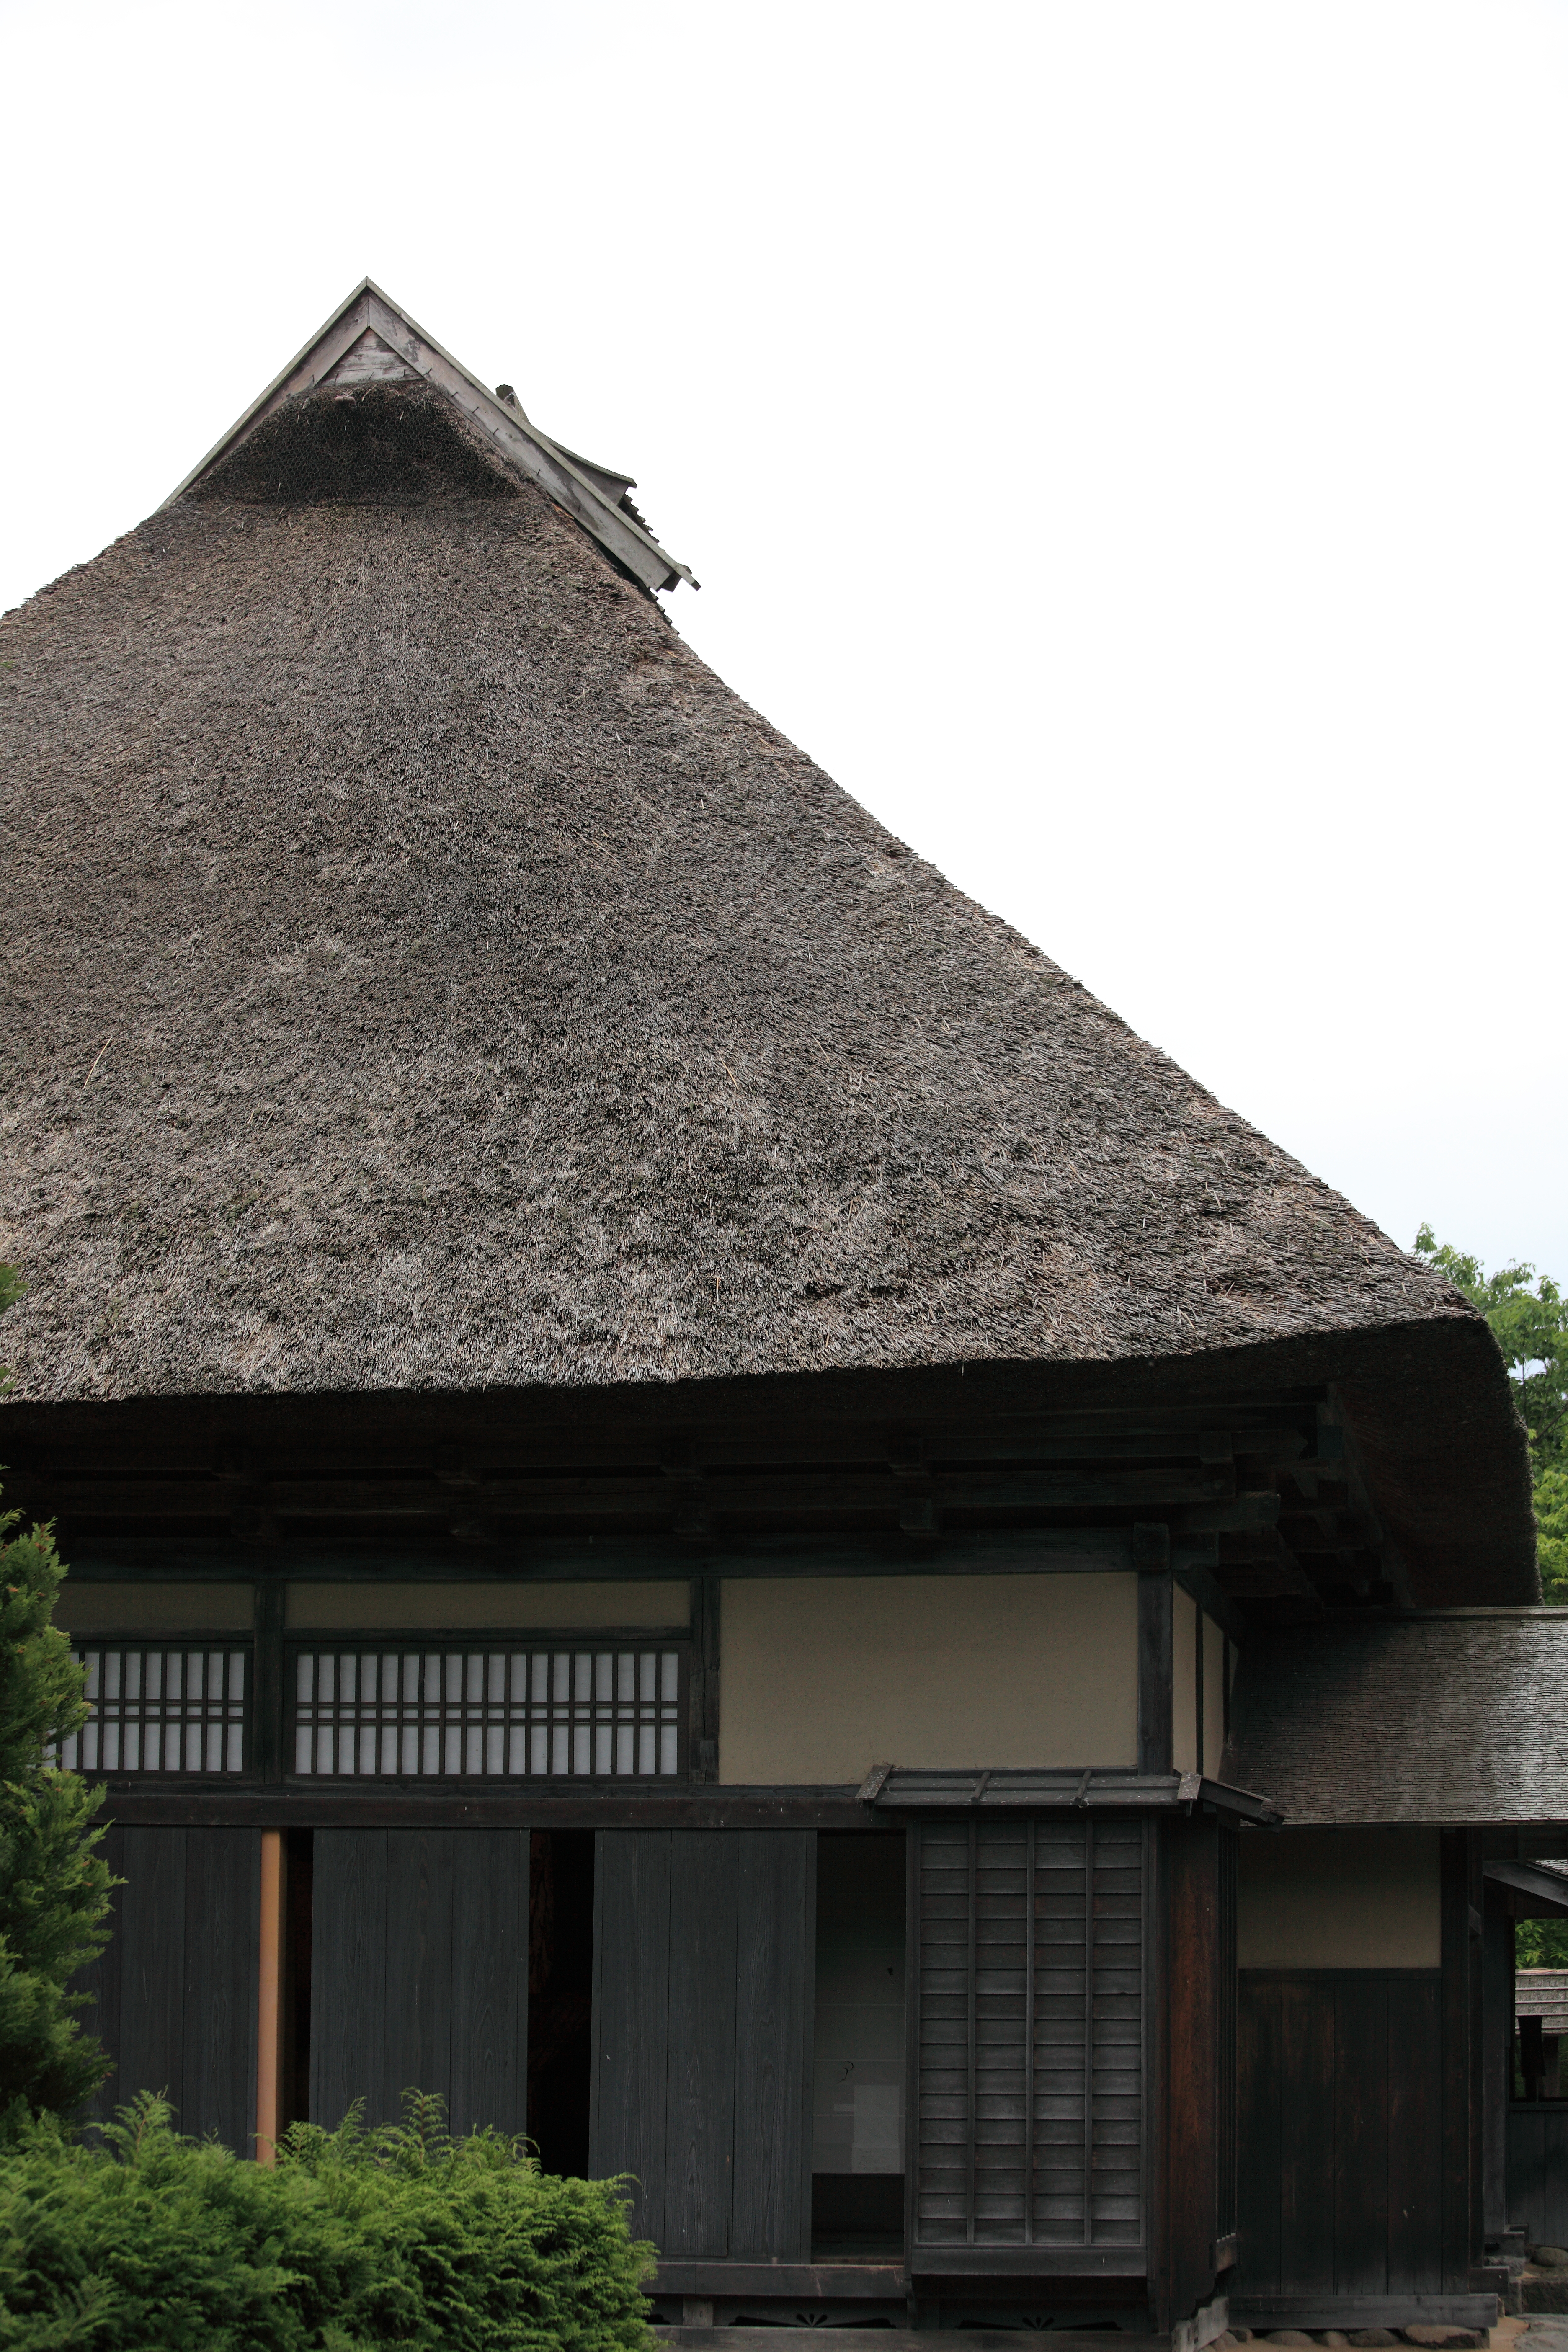
architecture, house, roof, old, high, cottage, ancient, facade, residence, exterior, material, design, japanese, 5d, style, hires, markii, traditional, folk, hi, res, resolution, thatching